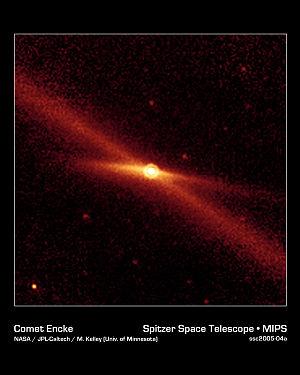
Les Taurides désignent les étoiles filantes et les bolides d'un essaim météoritique associé à la comète de Encke. Elles sont ainsi nommées en raison de leur radiant, situé dans la constellation du Taureau. Observées à la fin d'octobre et au début de novembre, on les appelle aussi parfois les boules de feu de Halloween.